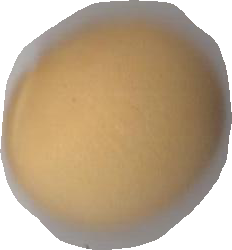
Variety: Dega